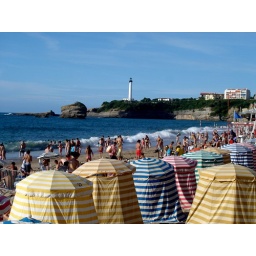
The beach in Biarritz, with the lighthouse on the back! ref.: DSC02106